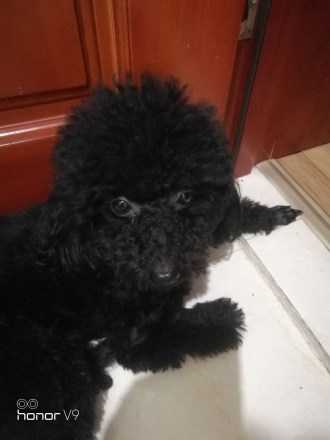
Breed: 7449-n000128-teddy